San Cesareo de Appia

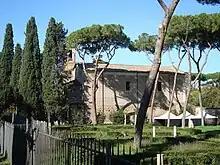
Side view

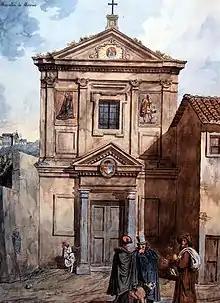
Painting by Achille Pinelli (c. 1826–35)

In the 4th century, Emperor Valentinian I's daughter was cured at the shrine of Caesarius at Terracina, the site of his martyrdom. The emperor (who reigned in AD 364–375) then decided to move his relics to Rome. They were taken to a church on the Palatine Hill, and when they were later moved to a new church, that church got the name "in Palatio", "at the Palace". It is also known as San Cesareo de Appia.